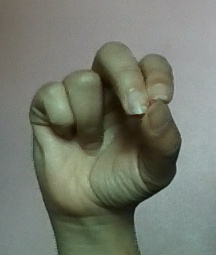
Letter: gaaf